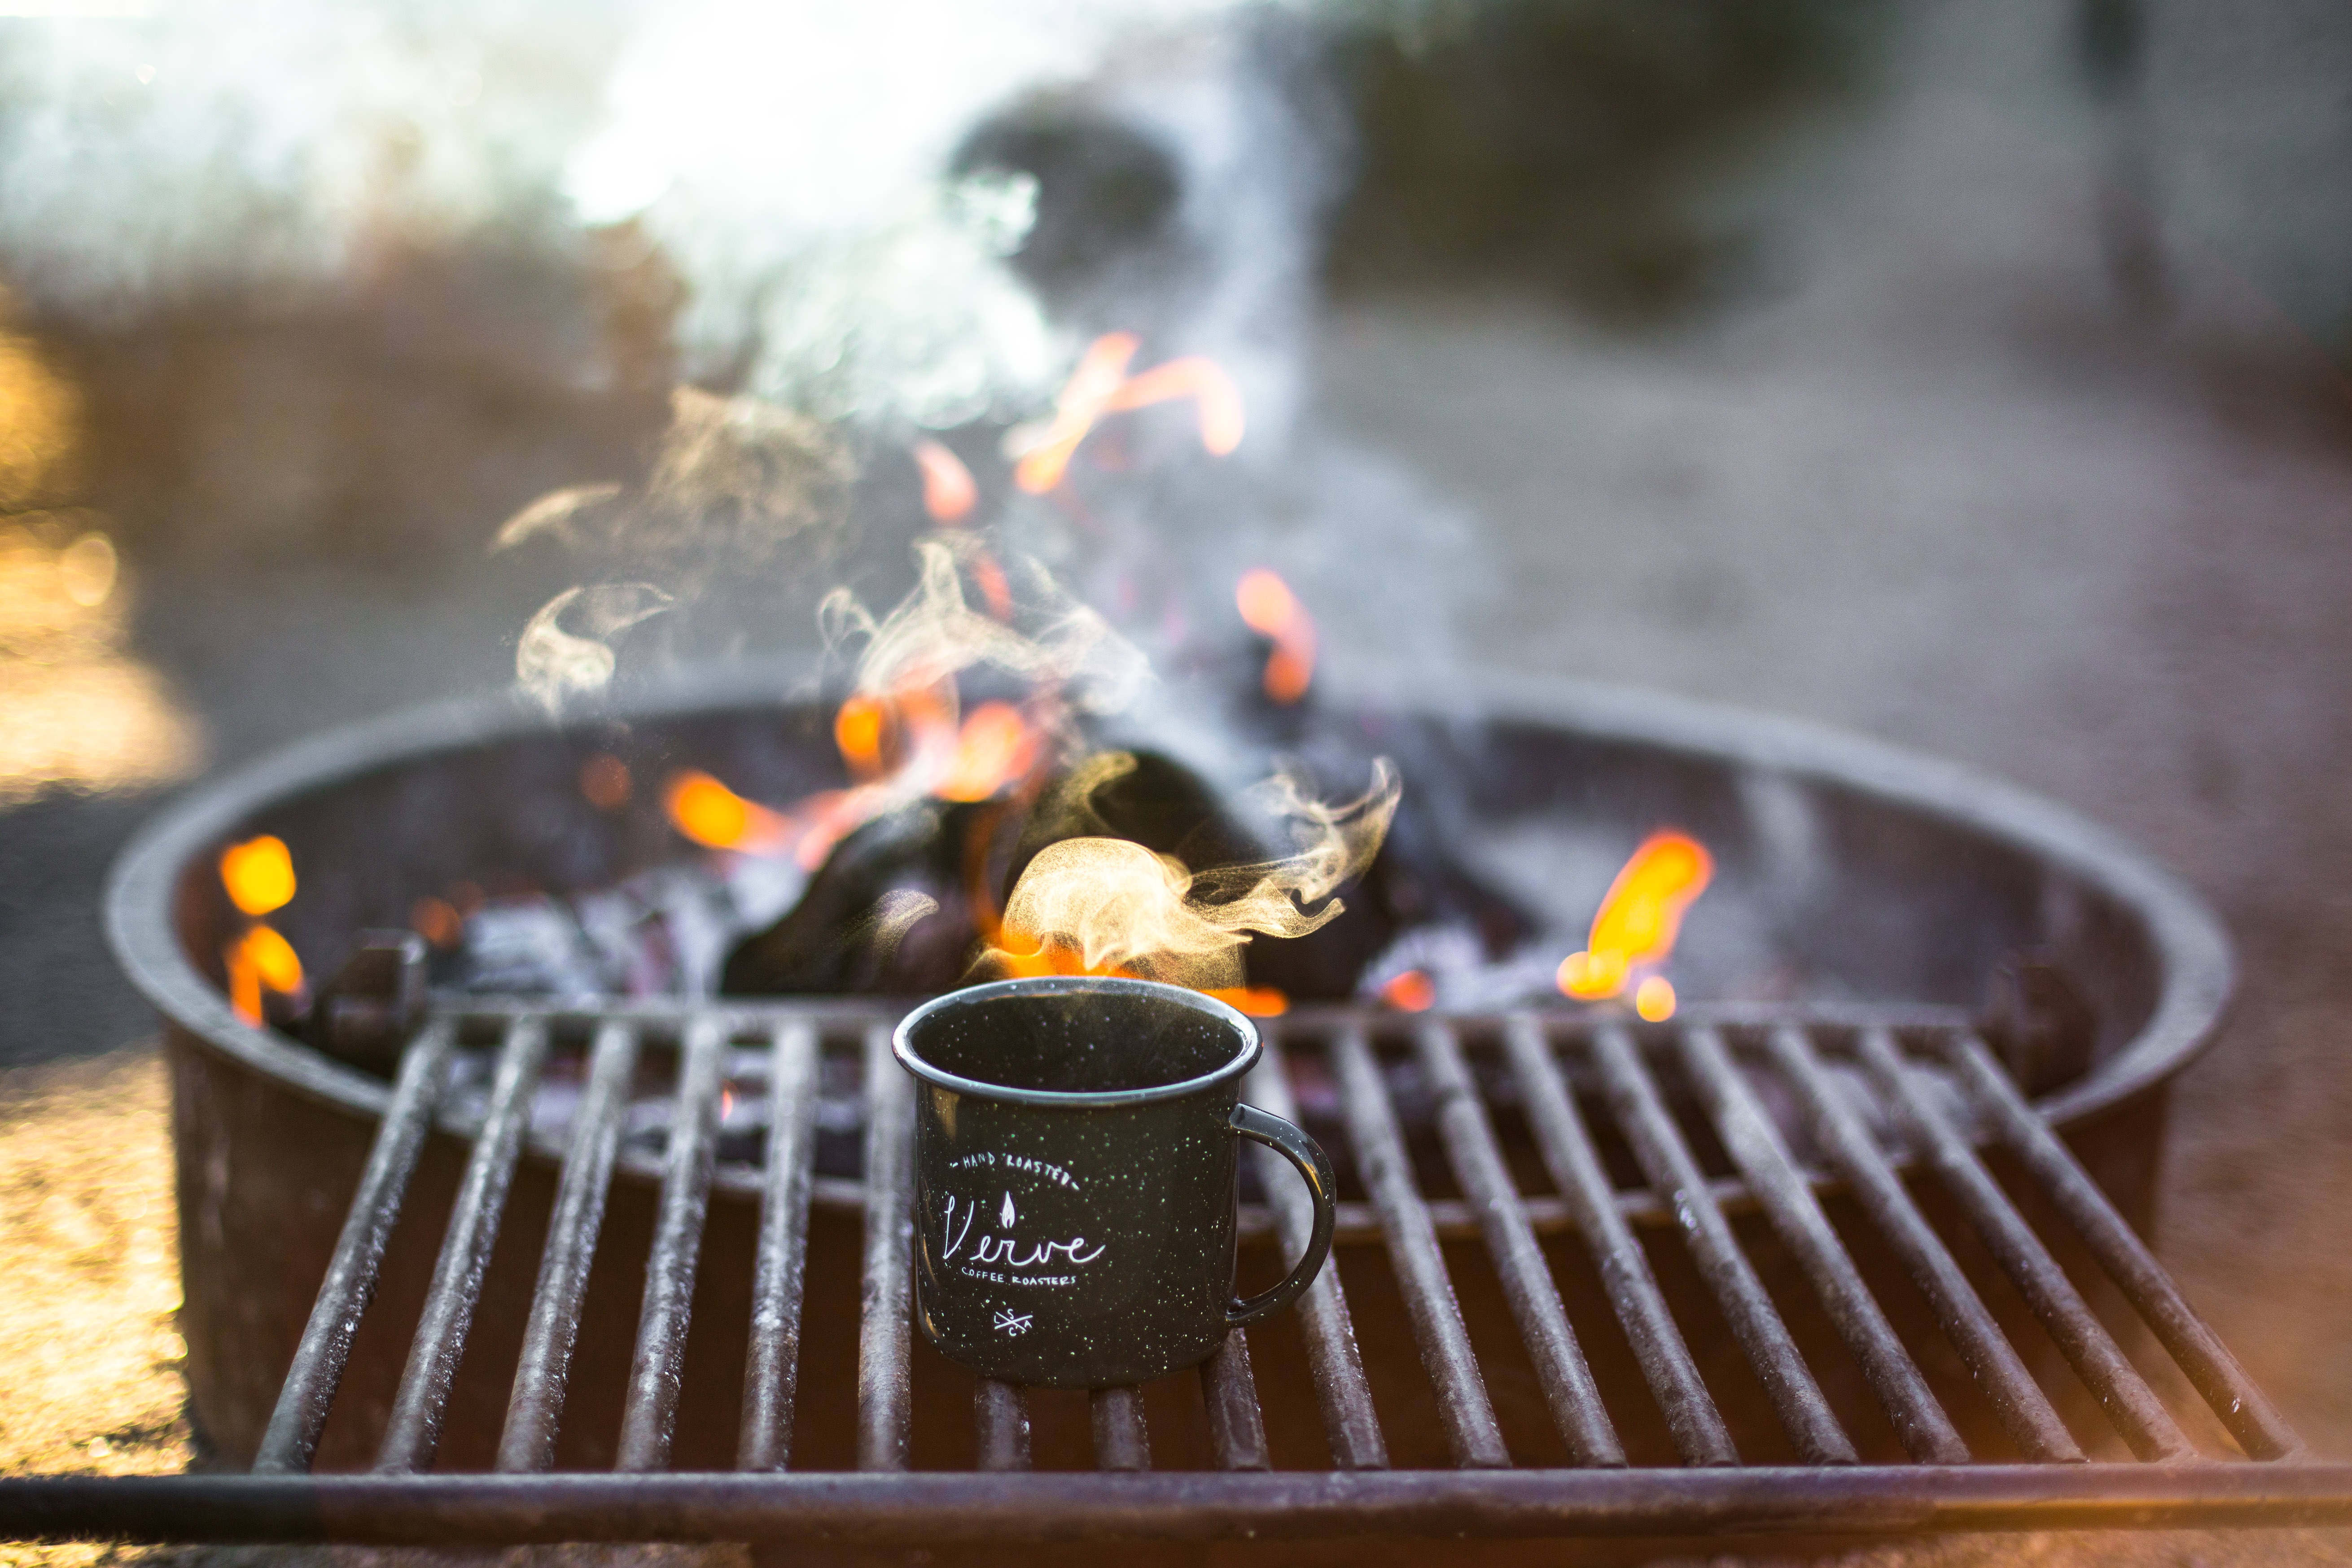
smoke, cup, dish, meal, food, cooking, flame, fire, mug, barbecue, cuisine, heat, grill, outdoors, charcoal, burning, hot